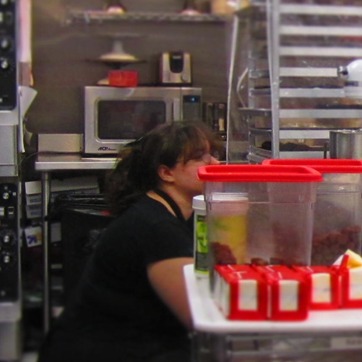
Material: skin